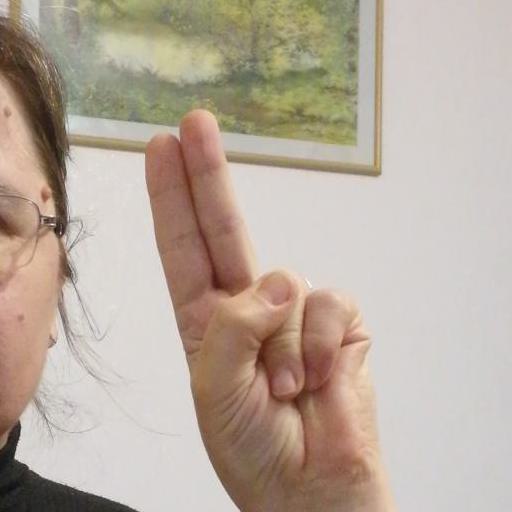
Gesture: two_up